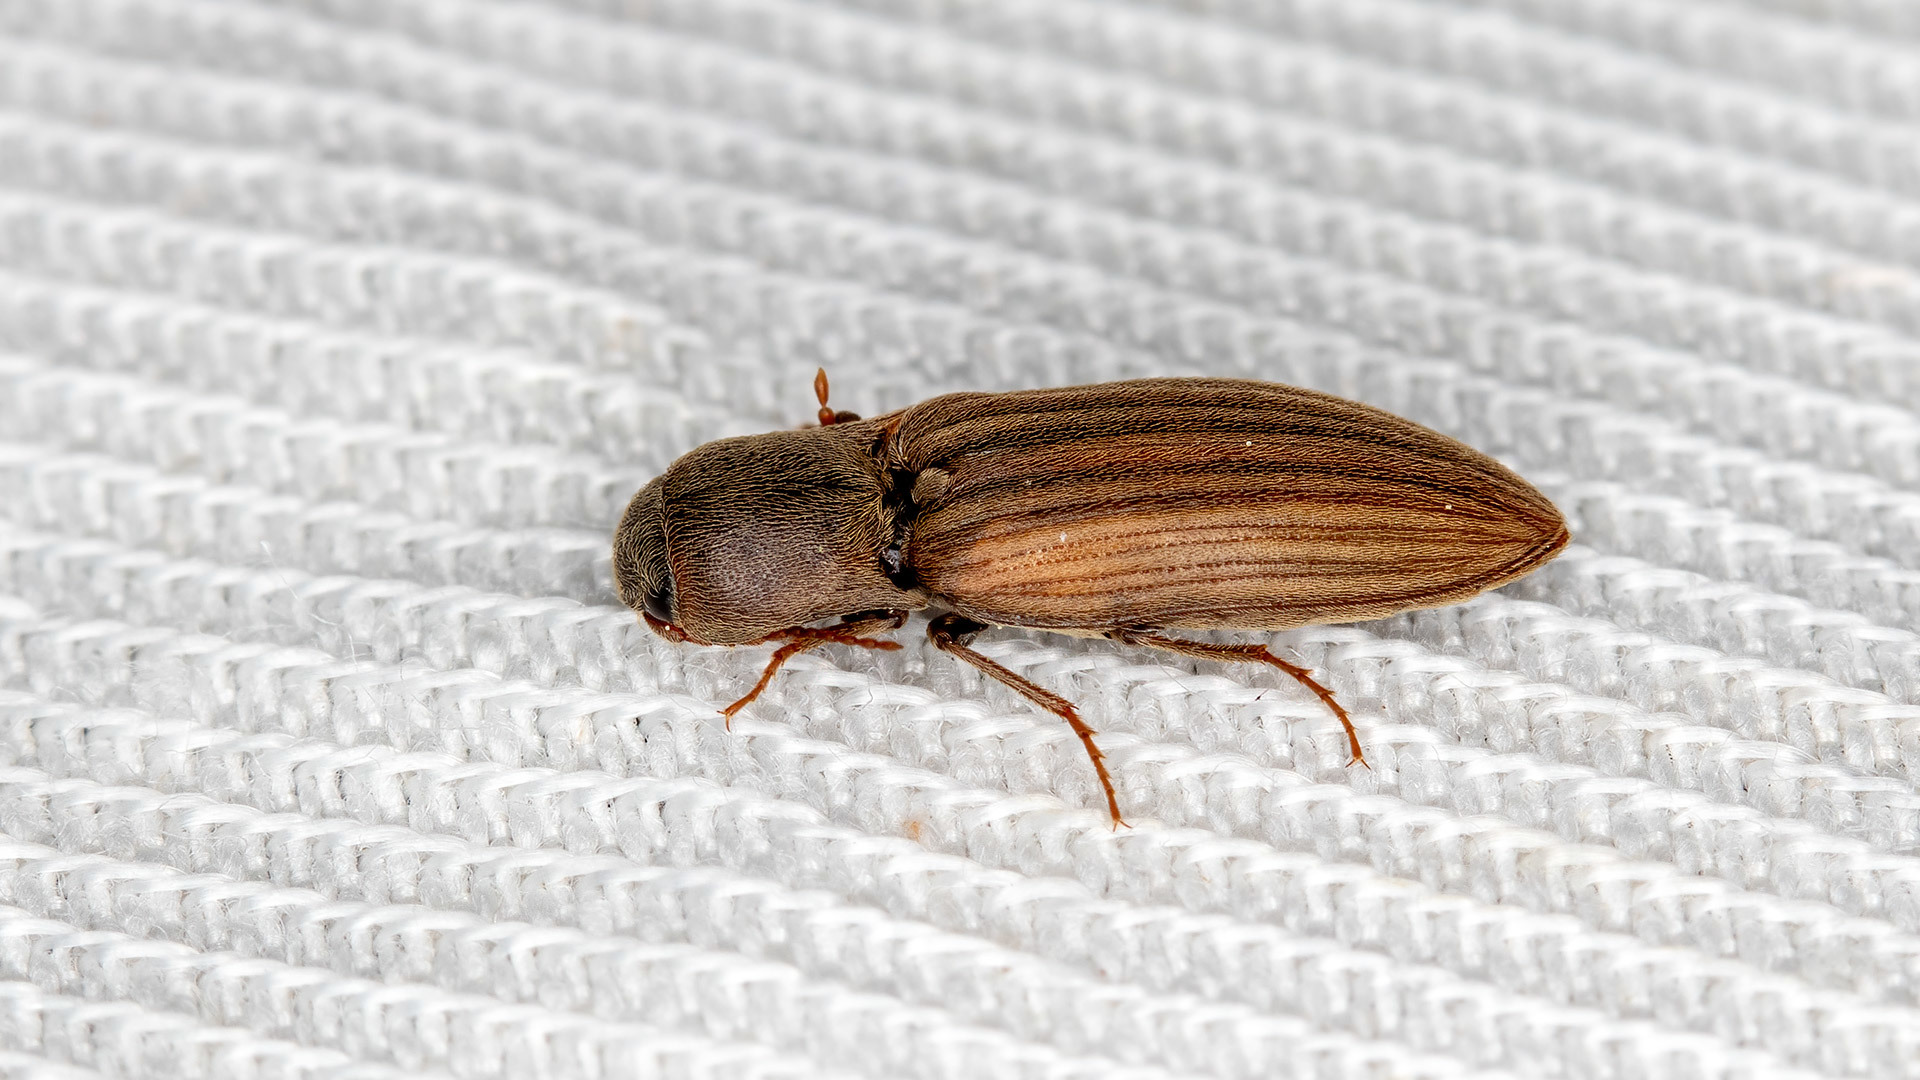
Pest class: clickbeetles_wireworms